Yunjing

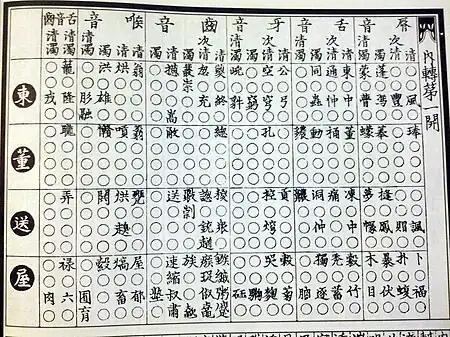
The first table of the "Yunjing"

Each of the 43 tables in the "Yunjing" is first divided into four large rows that correspond to the four tones of Middle Chinese: the level tone, the rising tone, the departing tone, and the entering tone. They are not explicitly marked as such, but the four characters are taken from each of the tone categories of the "Guangyun" rhyme dictionary. In the image at right, the first row – the level tone – is occupied by the level tone rhyme "dōng" 東, the second row – the rising tone – by the "dǒng" 董 rhyme, the third row – the departing tone – by "sòng" 送, and the fourth row – the entering tone – by "wū" 屋 (Cantonese: uk).